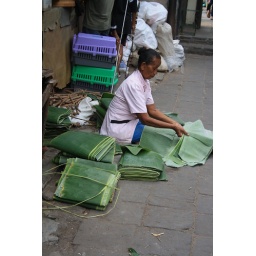
woman folding banana leaves in Jogja market